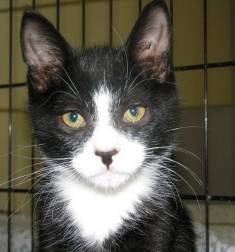
Label: cat